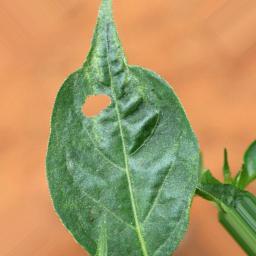
Label: mites_and_trips